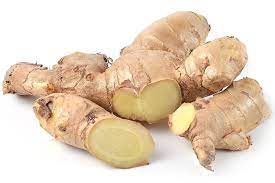
Nataal bii nag ma gis mën naa ne jingeer lees koy wax. Gis naa ni dagg nan ko. Ñiŋ ko dagg ñetti dagg. Gis naa yit ne biñ ko daggee ba noppi teg nan ko ci lu weex ba noppi gis naa ne ci lu weex loolu ci lañ ko fotoo.